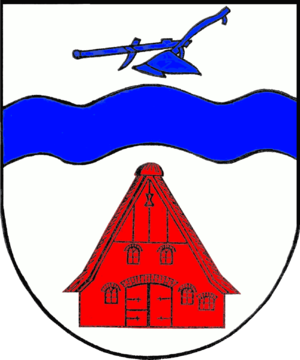
Brokstedt
Coat of arms of Brokstedt
Brokstedt er en by og kommune i det nordlige Tyskland, beliggende i Amt Kellinghusen i den nordøstlige del af Kreis Steinburg. Kreis Steinburg ligger i sydvestlige del af delstaten Slesvig-Holsten.